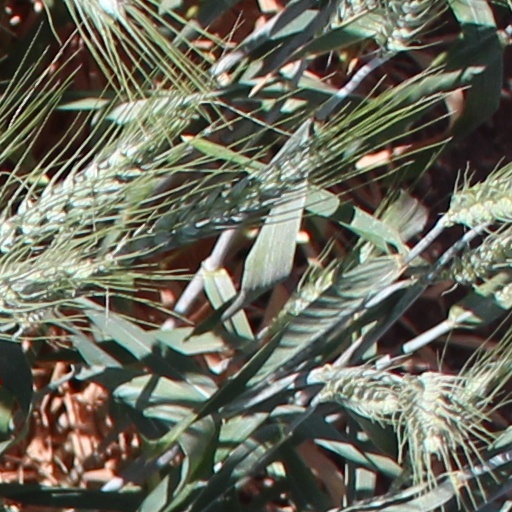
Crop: wheat